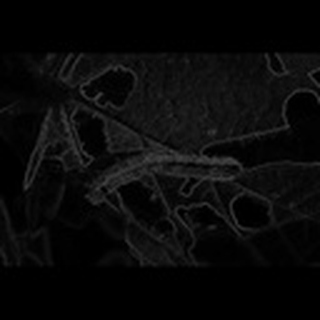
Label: cotton_army_worm